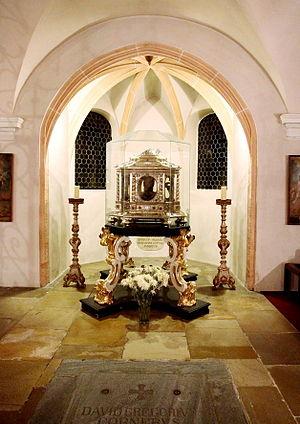
Altmann de Passau est un fondateur de monastère et évêque de Passau, vénéré comme un saint.